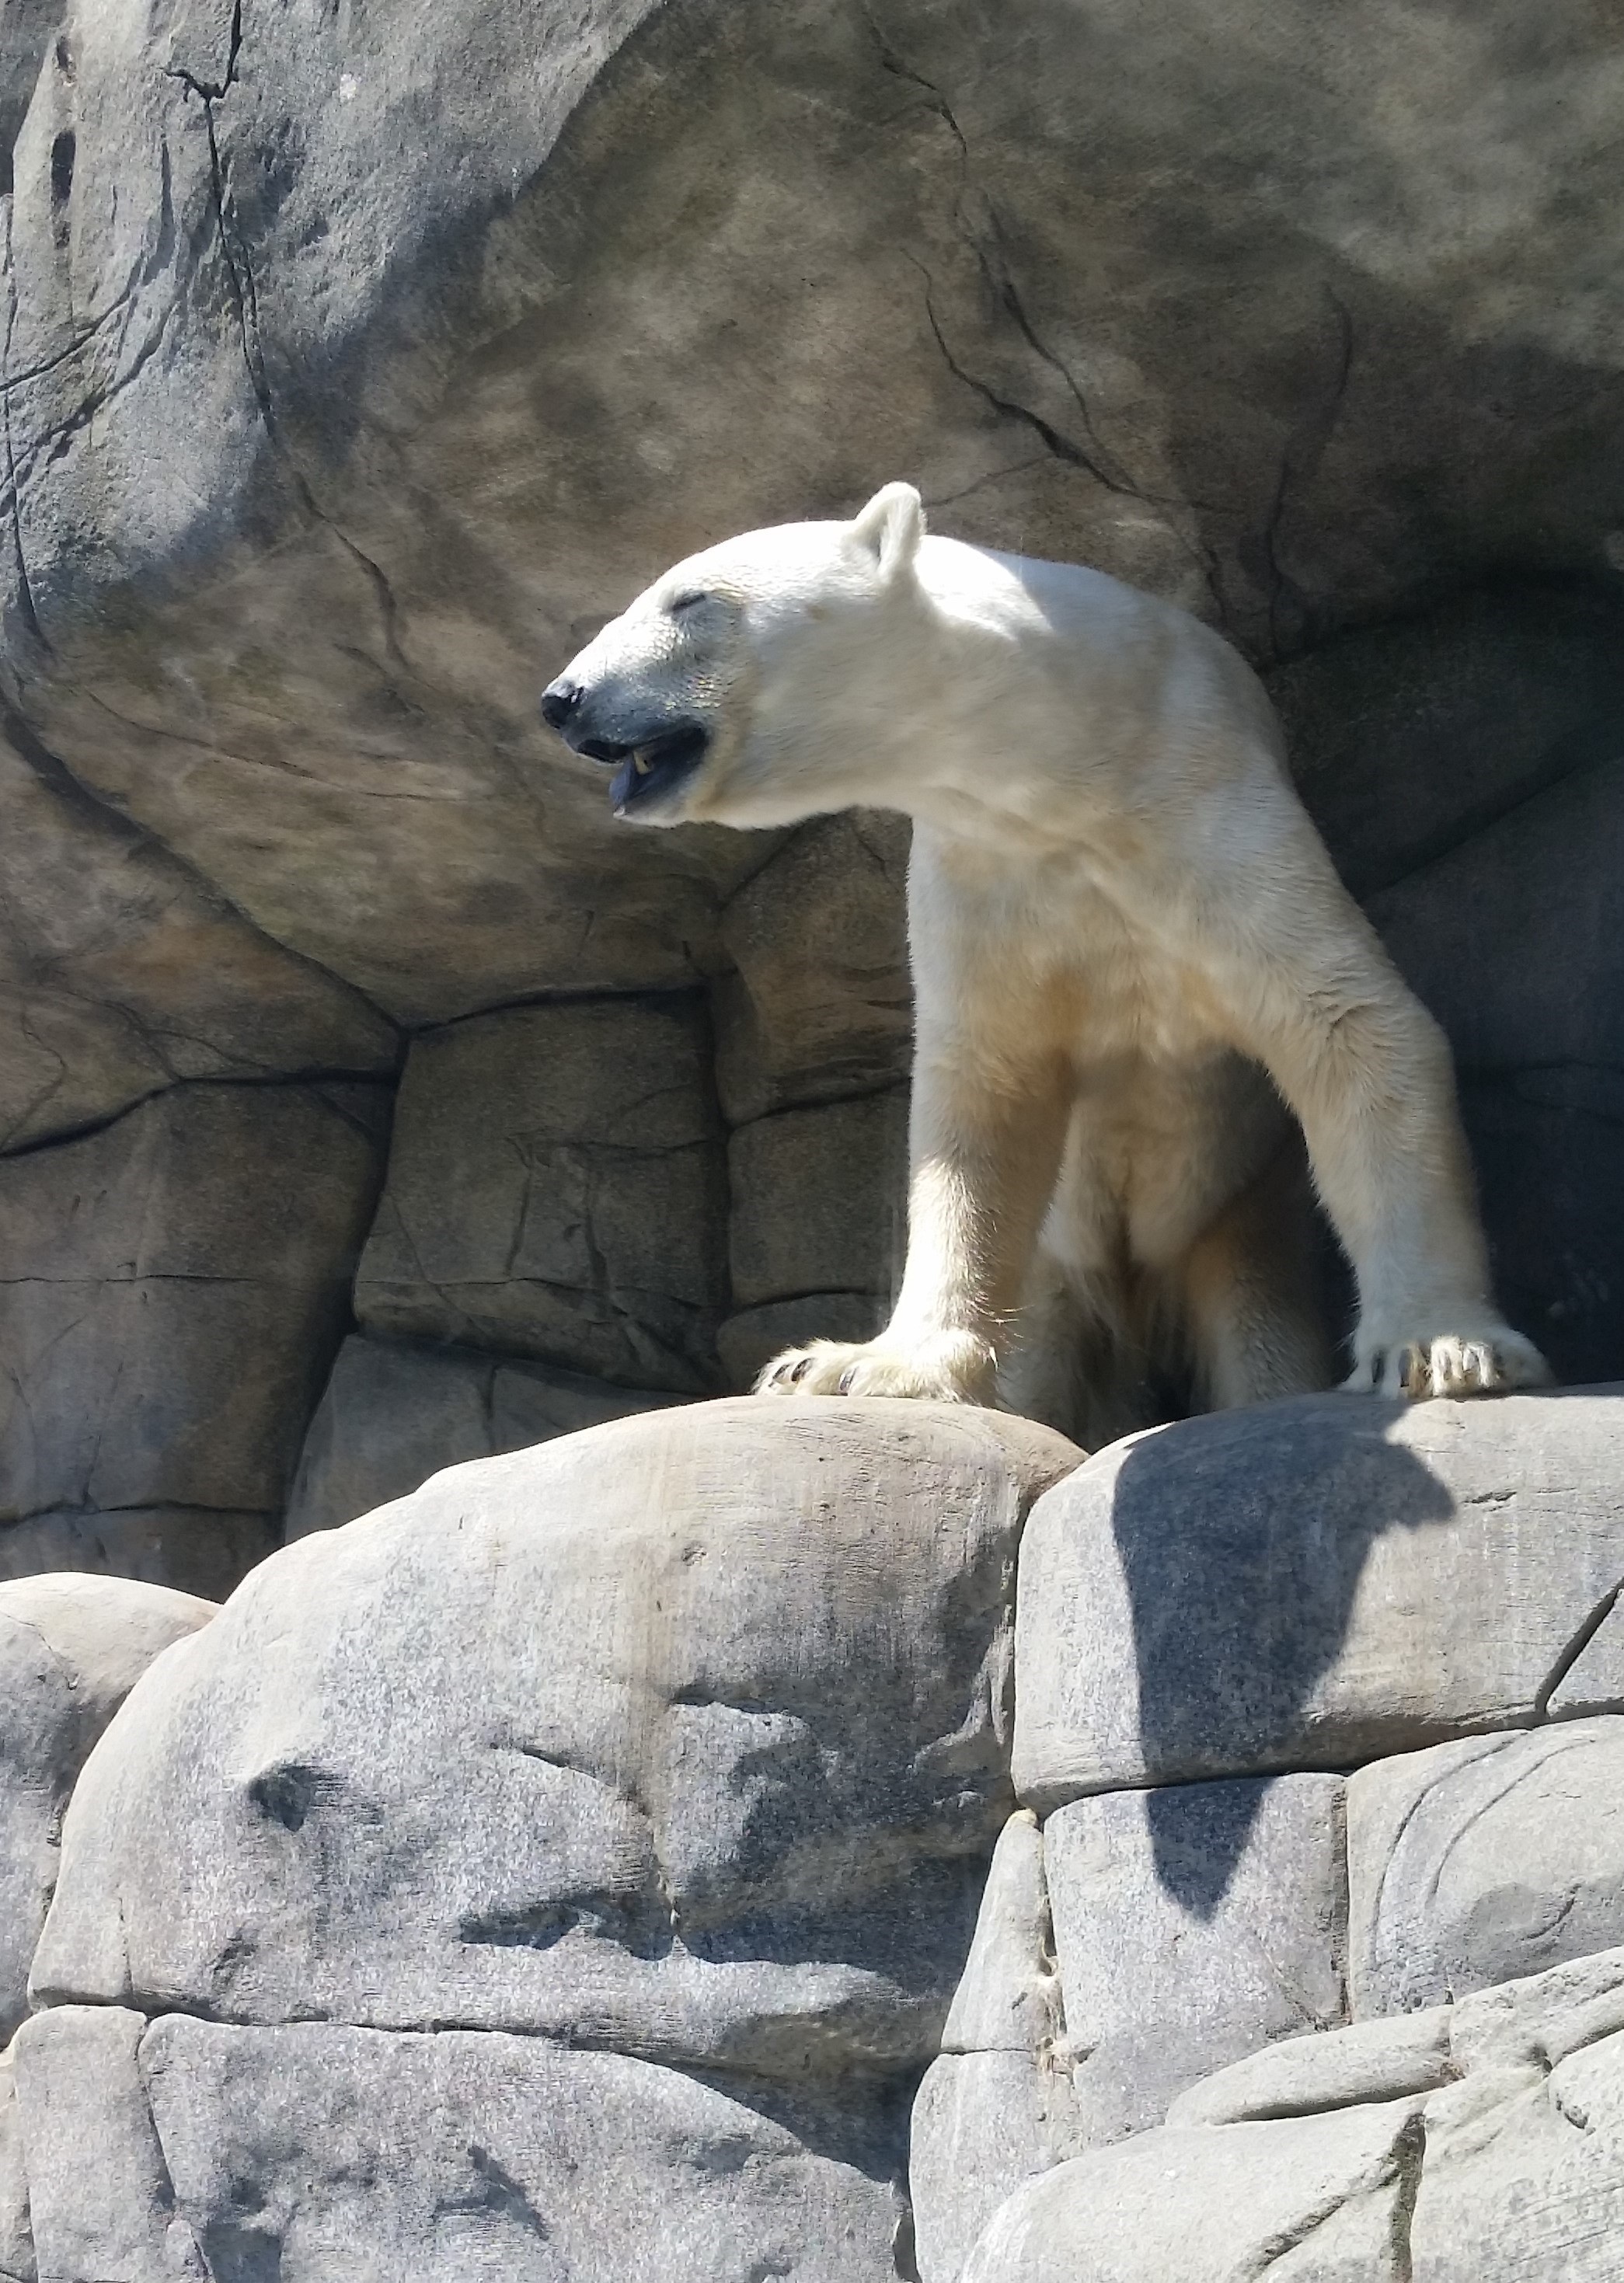
rock, animal, bear, statue, zoo, fur, mammal, predator, lion, polar bear, sculpture, vertebrate, hamburg, zoo animal